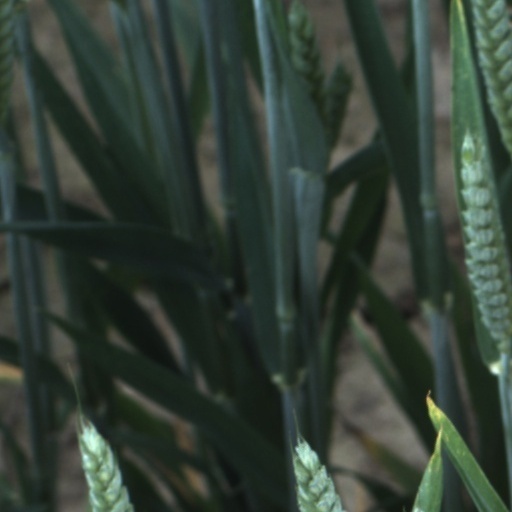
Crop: wheat